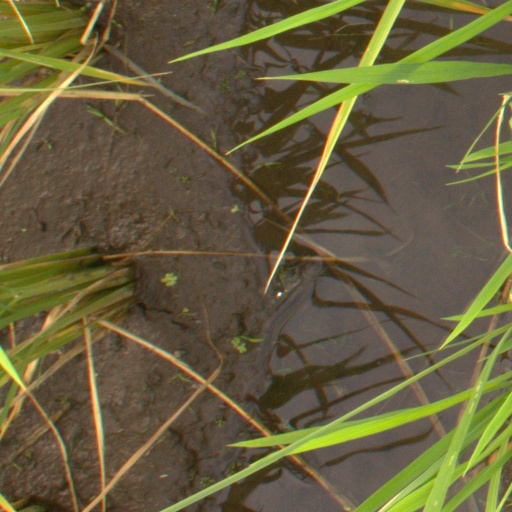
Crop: rice